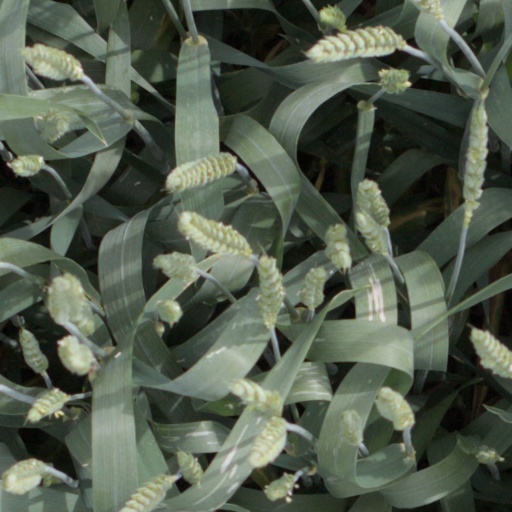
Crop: wheat